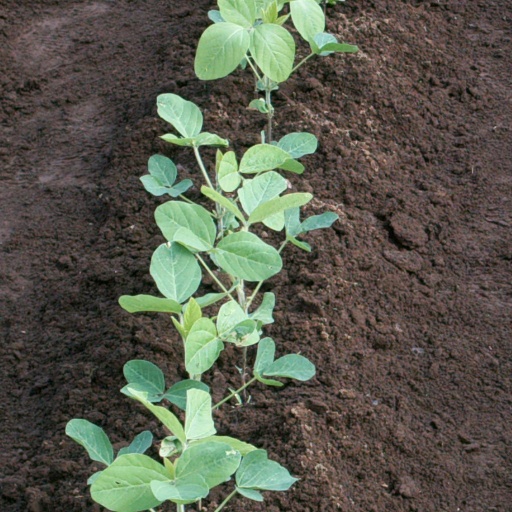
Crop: soybean